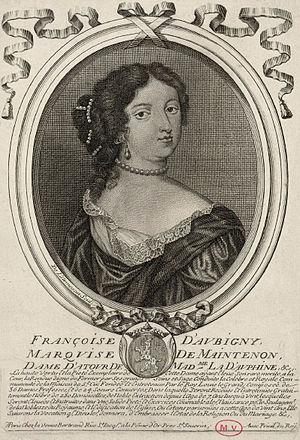
Françoise d'Aubigné, marquise de Maintenon, épouse secrète du roi de France Louis XIV.